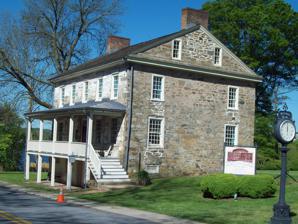
Building: Rodgers Tavern
Country: United States of America
Year built: 1750
United States historic place Rodgers Tavern U.S. National Register of Historic Places Rodgers Tavern, April 2010 Show map of Maryland Show map of the United States Location 259 Broad Street, Perryville, Maryland Coordinates 39°33′26″N 76°4′42″W / 39.55722°N 76.07833°W / 39.55722; -76.07833 Area 1 acre (0.40 ha) Built 1750 ( 1750 ) NRHP reference No. 72000576 Added to NRHP April 26, 1974 Rodgers Tavern , also known as Stevenson's Tavern, is a historic hotel located at Perryville , Cecil County , Maryland , United States . It is a mid-18th-century, two-story stone structure with a basement. All rooms have corner fireplaces. It was frequently visited by George Washington between the years 1755 and 1798, when it was owned and operated as an inn and tavern by Colonel John Rodgers (1728–1791).  He was the father of John Rodgers (1772–1838), U.S. naval officer.  During the 1880s the house was divided into two halves, east and west. Rodgers Tavern was listed on the National Register of Historic Places during 1972. Construction Rodgers Tavern, formerly known as Stevenson's Tavern, is an 18th-century historical tavern in Cecil County. The tavern is located on 259 Broad Street, Perryville MD, 21903 and is originally known as the Ferry House due to the fact that it was built next to a ferry in 1695. The original owner of the tavern was William Stevenson. There were other tavern keepers in later years until 1886 when the use of bridges and railroads began to replace the use of ferries and carriages, which caused the route that the tavern was on to decrease in popularity and no longer needed. The Philadelphia, Baltimore, and Washington Railroad bought the property as the tavern went into a period of neglect and deterioration. In 1956, the Society for the Preservation of Maryland Antiquities bought the tavern and friends of Rodgers Tavern began to rebuild the property to its former state. In 1956, the Society for the Preservation of Maryland Antiquities bought the tavern and friends of Rodgers Tavern began to rebuild the property to its former state. In 1972, the tavern was entered into the National Register of Historic Places. Architecture The architecture for Rodgers Tavern is unique to the 18th century. The tavern has two stories. The exterior of the tavern is made out of stone that displays a fine quality of stone masonry, which gave the building a sense of taste and helped meet the needs of the taverns activities. The facade has 5 openings on each story. The center opening is an entrance to the first story and the basement. The main entrance consists of separate doors. The interior of the tavern is very distinctive as well with windows located on the first and second stories with 6 over 6 sash and wide frames. The East and West gables have two windows at each level and the cornice of the low pitched roof continues on all sides, which create pent eaves on the gables. The main floor has two parlors, one for the public and the other was a small office. The front parlor contains original 18th century paneling. The second floor has 5 chambers that were used mainly by its guests. Each room contains a corner fireplace. The southeast parlor is an original room, which contains raised panel chimney breast, bold cornice, 3 piece chair rail and original windows and door trim. This was the most elaborate design for all the rooms and tradition says that George Washington stayed in the northeast bedroom. In the 1880s, the house was divided into an east wing and a west wing with the original staircase being replaced by two steep enclosed stairs. The attic served as quarters for the guests’ servants, but was roughly finished. Usage (American Revolution - 1972) The Rodgers family actively supported the American cause during the American Revolution. Due to its location on the main thoroughfare and the owners’ stalwart patriotism, it became a favorite stopping place for such Revolutionary figures as Washington, Lafayette, Rochambeau, Jefferson, and Madison. In 1775, Colonel John Rodger is known for leaving his post operating the ferry and tavern in order to assemble and lead the 5th Company of the Maryland militia, which later became associated with the Flying Corps, an integral part of the early Revolution. John Rodgers Jr. became known as the “Father of the American Navy” for his service in the war of 1812 as Commodore of the American Navy. In 1781, just after Rodgers bought the tavern, Washington brought troops through Lower Ferry Crossing where he would later win the battle of Yorktown against Cornwallis. He noted in his diary that he often dined there when traveling from Virginia to Philadelphia. Rodgers Tavern was convenient in its direct location across from Havre de Grace. Washington spent the night thirty times between 1775 and 1798 from his days in the pre-Revolutionary military through his presidency. Following the American Revolution, Rodgers Tavern continued as a well-frequented establishment known for excellent food and entertainment. However, the Lower Susquehanna Route, in which Rodgers Tavern is located on, became less popular with the introduction of bridges and railroads over the now antiquated ferries and carriages.  The prominence of the tavern diminished and was no longer needed, but it stayed open until around 1886. Because of its minimal use, the tavern largely deteriorated.  It wasn’t until 1956, when the Society for the Preservation of Maryland Antiquities purchased the building, that a preservation and revitalization effort began to save the tavern. 16 years later, the tavern was finally entered in the National Register of Historic Places. Recent Renovations (1972 - Present) In the past decade, the tavern served as a small museum and offices to the town chamber of commerce. Located in the Lower Susquehanna Heritage Area, Rodgers Tavern has received tremendous support for rehabilitation. Since its listing in the National Register of Historic Places in 1972, Rodgers Tavern has been a focus for many restoration projects, such as the Rodgers Tavern Readiness Project.  The Rodgers Tavern Readiness Project is facilitated by the Lower Susquehanna Heritage Greenway (LSHG).  The LSHG is a non-profit organization whose mission is to stimulate local economic activity by developing a linkage between our natural, historic and cultural resources. In 2008, LSHG received $100,000 from state grants towards the Rodgers Tavern Readiness Project. The scope of the project has been to restore this key historic property to its original uses as a tavern and ferry crossing for educational, recreational and economic development purposes.  The overall project consists of three phases which include, 1. Facility stabilization and restoration, 2. Pier and trail construction and 3. Facility readiness. In 2010, LSHG requested $150,000 to ultimately complete the third and final phase of the Rodgers Tavern Readiness Project. According to the Baltimore Sun, the state has awarded LSHG $125,000 to complete the renovations.  The grant will pay for interior and exterior repairs. The restoration plans include a new roof, gutters, downspout, interior plaster walls, fresh interior paint, electric work, heating, air conditioning, and a sewage connection to the city. During a recent excavation, artifacts have been found on site that are currently in storage until the reopening of the tavern. These artifacts consisted of antique clothing, furniture, and small trinkets. Perryville History The town of Perryville itself has a rich history that surrounds the unassuming tavern. It was founded in 1608 after Captain John Smith visited following his adventure as the first European explorer to navigate the Susquehanna River. ). It was first settled by Edward Palmer after he was granted a patent for what is now Garrett Island. In the 1600s, Lord Baltimore granted Lord Talbot 31,000 acres of land, including Perryville. The town went through many names before its incorporation in 1882, including “Lower Ferry” in 1695 and “Susquehanna” in the 1700s. It wasn’t until the later 1700s that it came to be known as “Perryville” after John Bateman's wife, Mary Perry. References